Stanley Edward Elkin

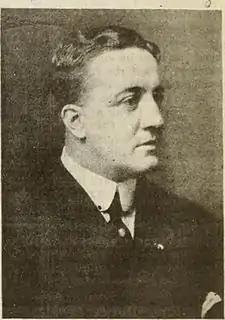

Stanley Edward Elkin (October 12, 1880 – June 9, 1960) was a businessman and political figure in New Brunswick, Canada. He represented St. John—Albert in the House of Commons of Canada from 1917 to 1921 as a Unionist Party member.